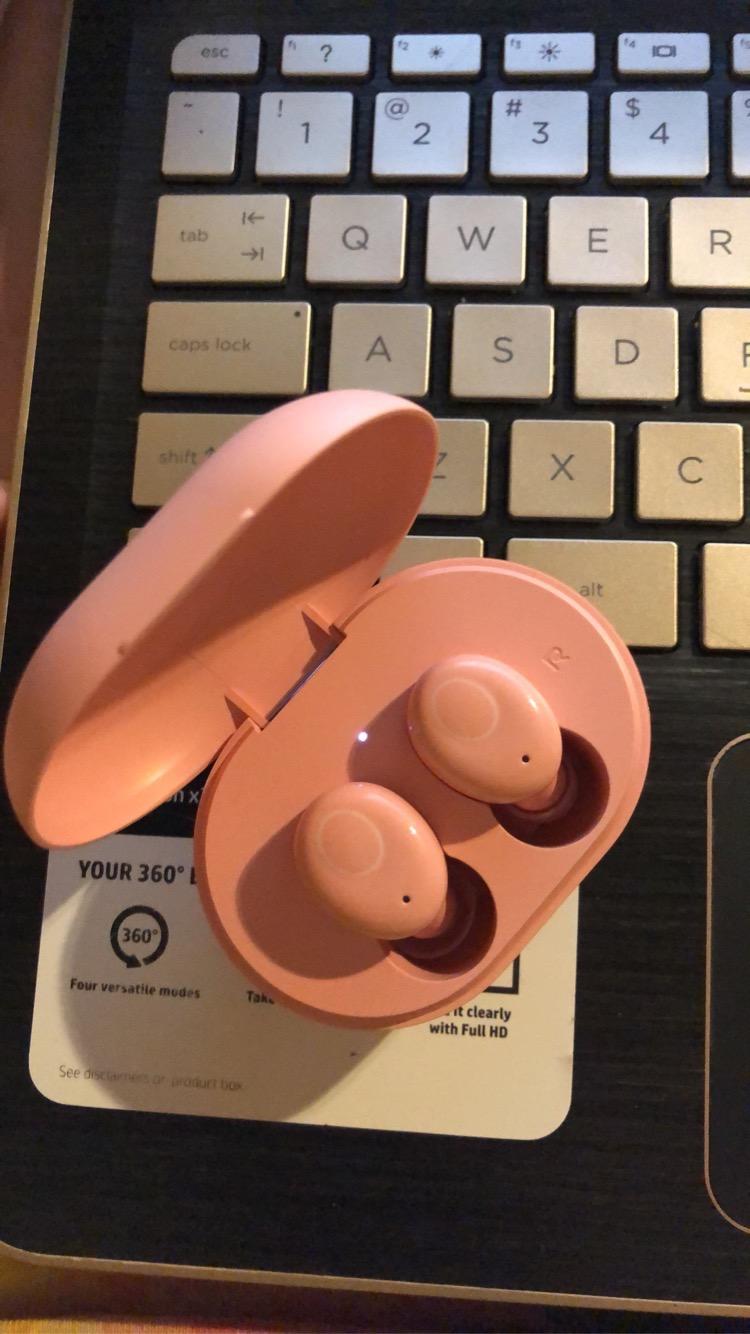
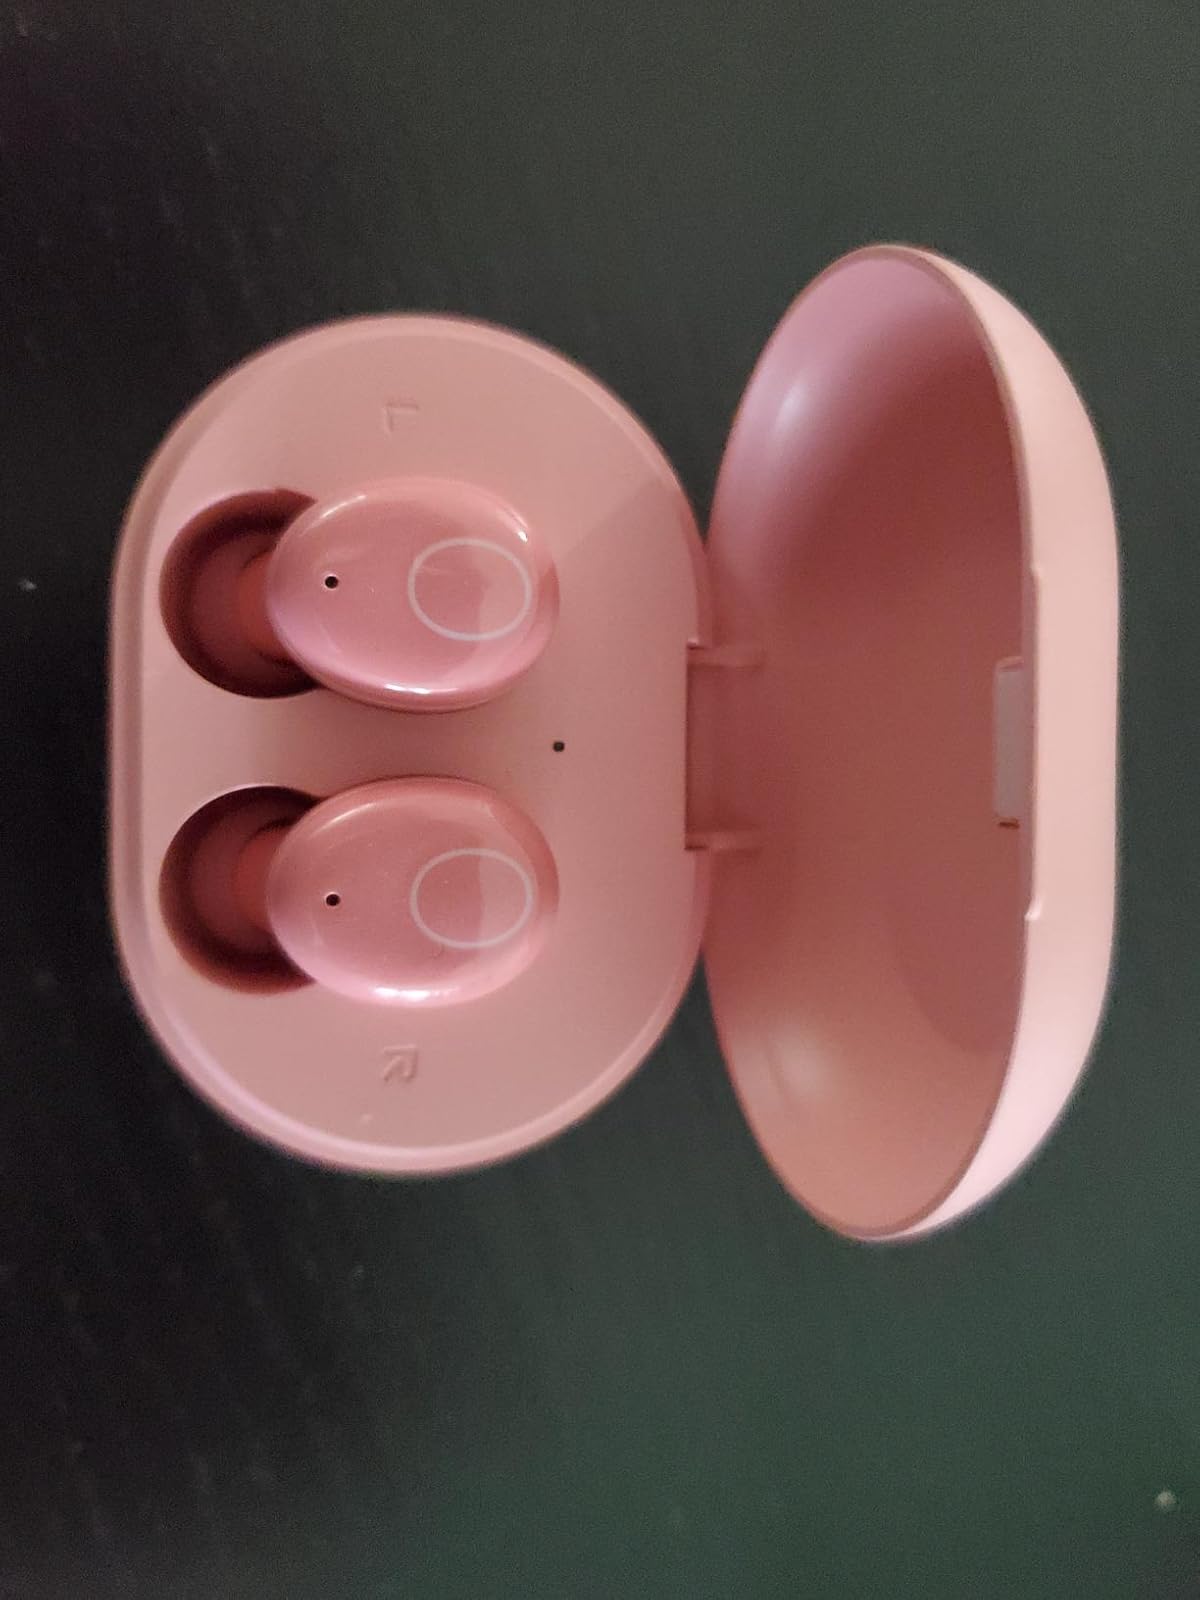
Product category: earbuds
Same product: yes